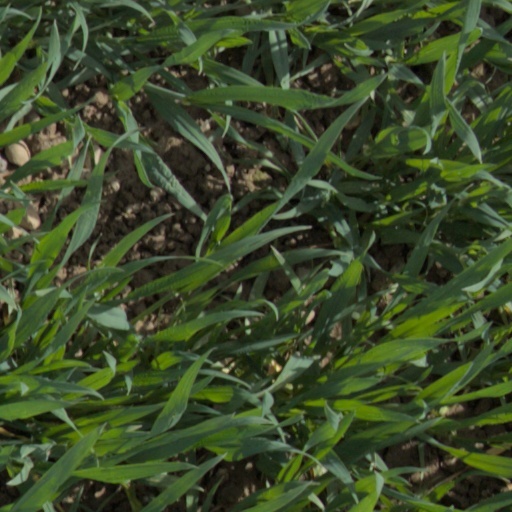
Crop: wheat